Kemari

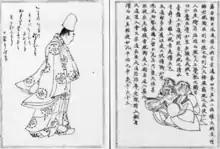
Woodblock print depicting "Kemari" expert Fujiwara no Narimichi (1097–1162) and three monkeys, guardian deities of the game

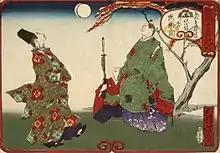
""Asukai Masanori Teaching Tokugawa Yoshimune to Play Kemari."" Ukiyo-e printed by Tsukioka Yoshitoshi.

The earliest "kemari" was created under the influence of the Chinese sport "cuju", which has the same kanji. It is often said that the earliest evidence of "kemari" is the record of 644 CE in the "Nihon Shoki", but this theory is disputed. In 644, Prince Naka-no-Ōe and Nakatomi no Kamatari, who later initiated the Taika Reforms, became friends during a ball game described as "打鞠", but it may have been a hockey-like ball game using a cane instead of "kemari". The earliest reliable documentary evidence of the word "kemari" (蹴鞠) is found in a record of an annual event called "Honchō gatsuryo" written in the middle of the Heian period. According to the records, a "kemari" games were played in May 701.